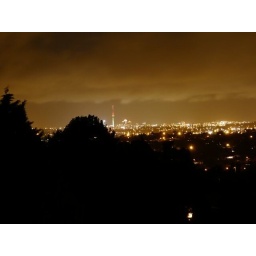
Close up of the sky tower in Aukland, looking of the balcony